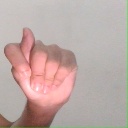
अक्षर: ट